Hip-hop dance

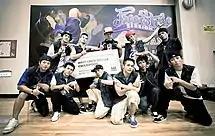
A group of eleven young men holding a large sign that says "BBoy Crew Battle Champion" while posing for a picture in front of a banner that says "Freestyle Session Taiwan".

In 2004, Safi Thomas founded the Hip-Hop Dance Conservatory (HHDC) in New York City. Thomas' goal was to provide a comprehensive education to hip-hop dancers that was comparable to what ballet, modern, and jazz dancers experience at their respective institutions. HHDC provides a formal curriculum with dance classes (breaking, freestyle, locking, etc.) and academic classes (dance theory, physiology, kinesiology, etc.) to people who want to pursue hip-hop dance as a career. It is the only educational institution in the United States that is exclusively dedicated to hip-hop dance instruction. HHDC does not grant degrees. It is a non-profit organization and repertory company that grants certifications to dancers that complete the three-year program.